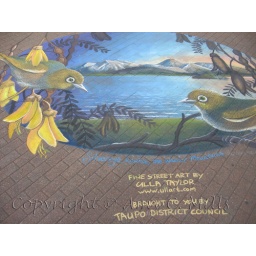
Some chalk sidewalk art found in Taupo. Silvereyes are a native bird that drinks nectar.